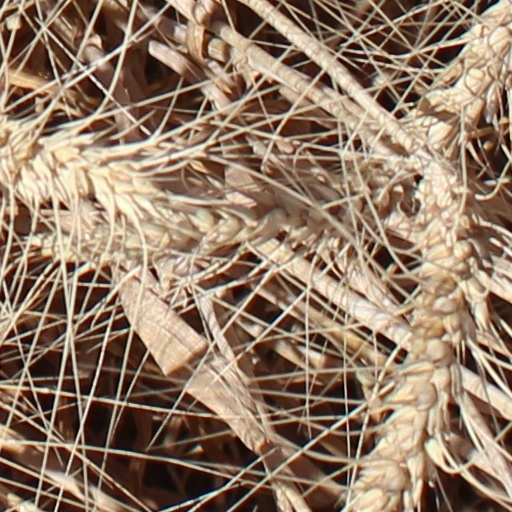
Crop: wheat